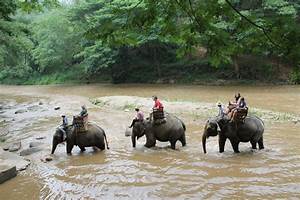
Label: elefante